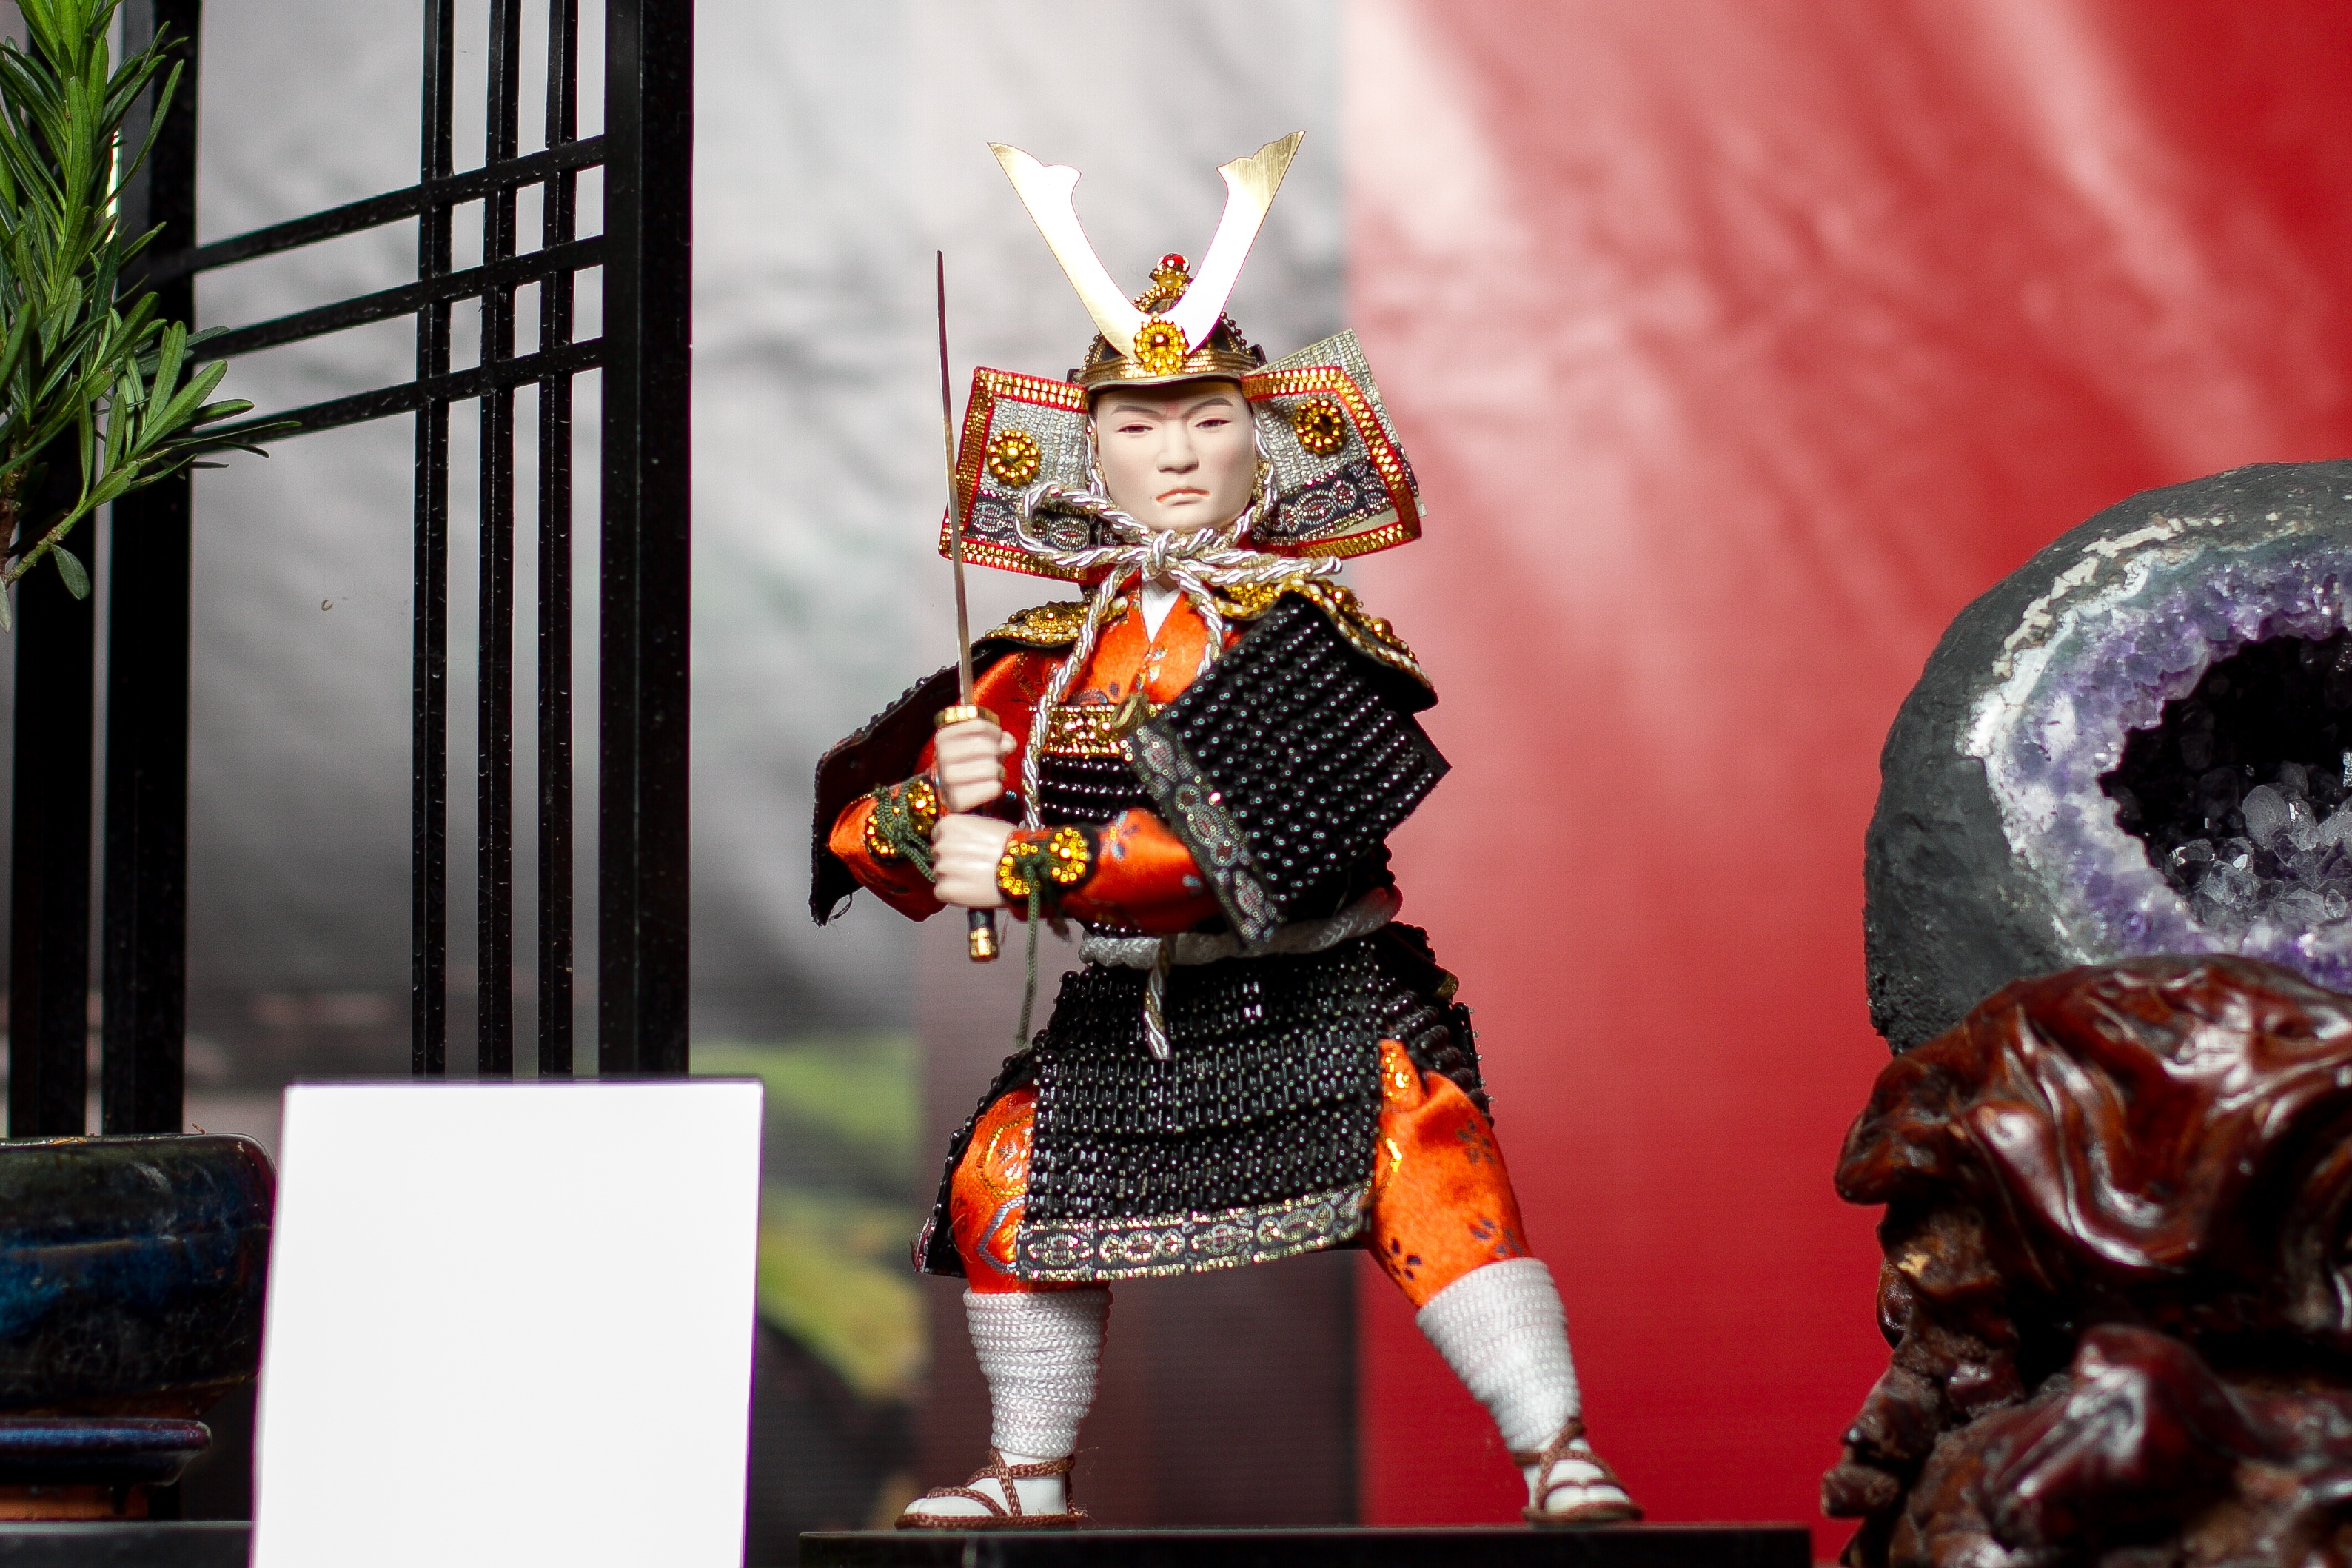
statue, japan, toy, action figure, samurai, warrior, armor